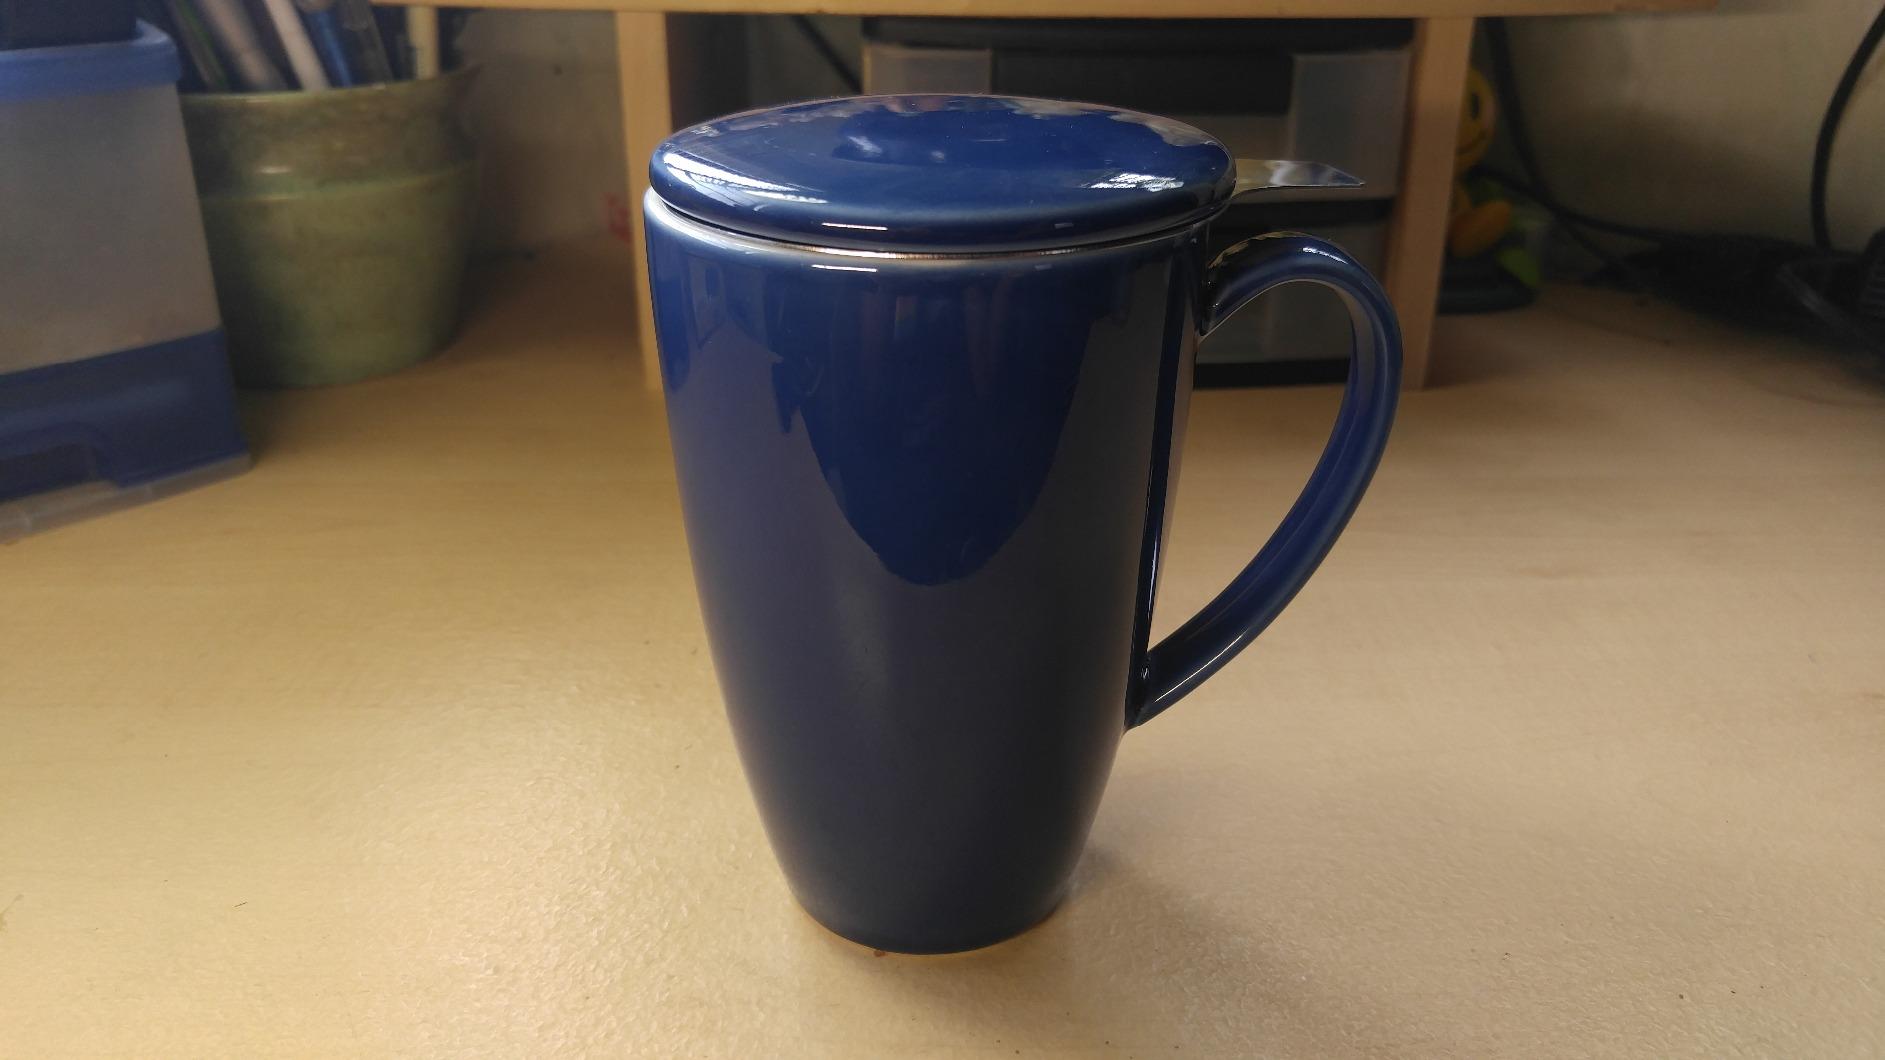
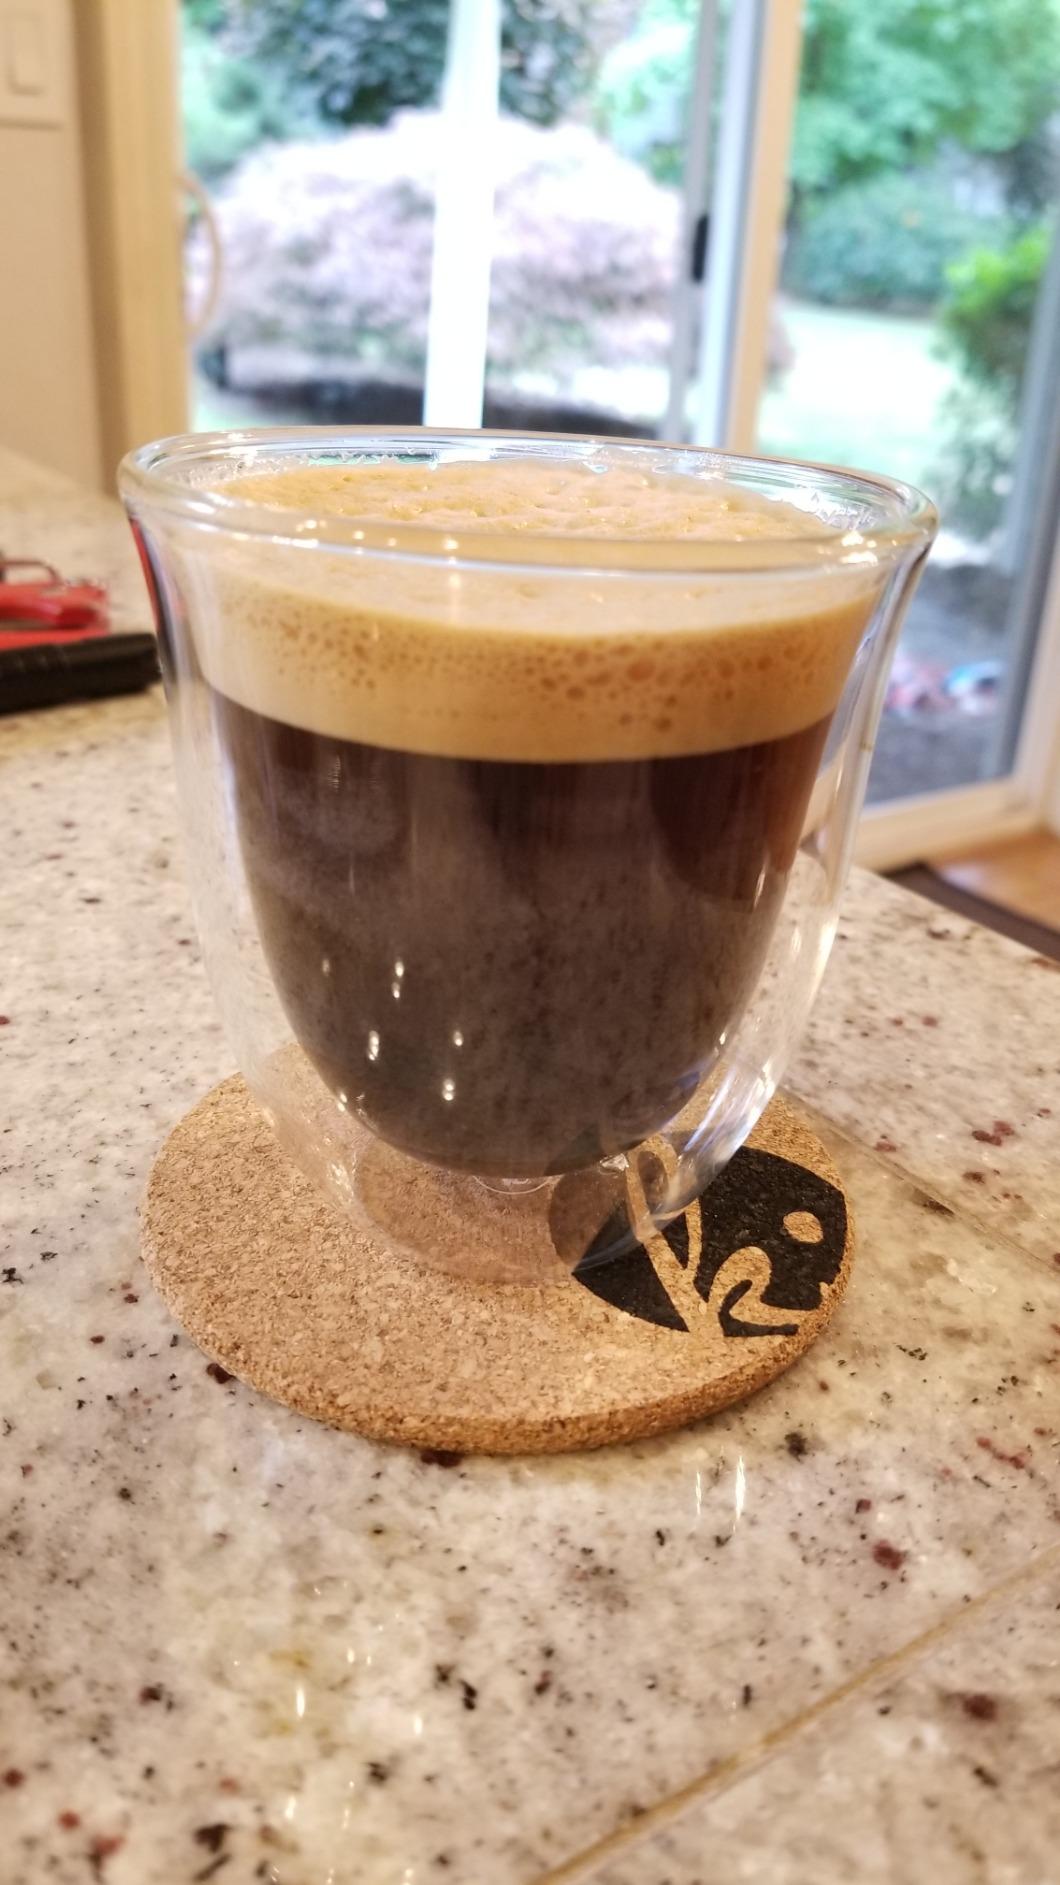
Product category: items_mug
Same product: no